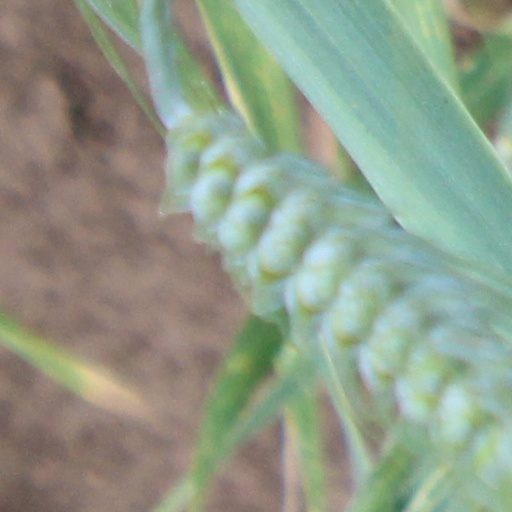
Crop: wheat